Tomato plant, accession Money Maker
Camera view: horizontal (90 deg, fisheye); turntable rotation: 90 degrees
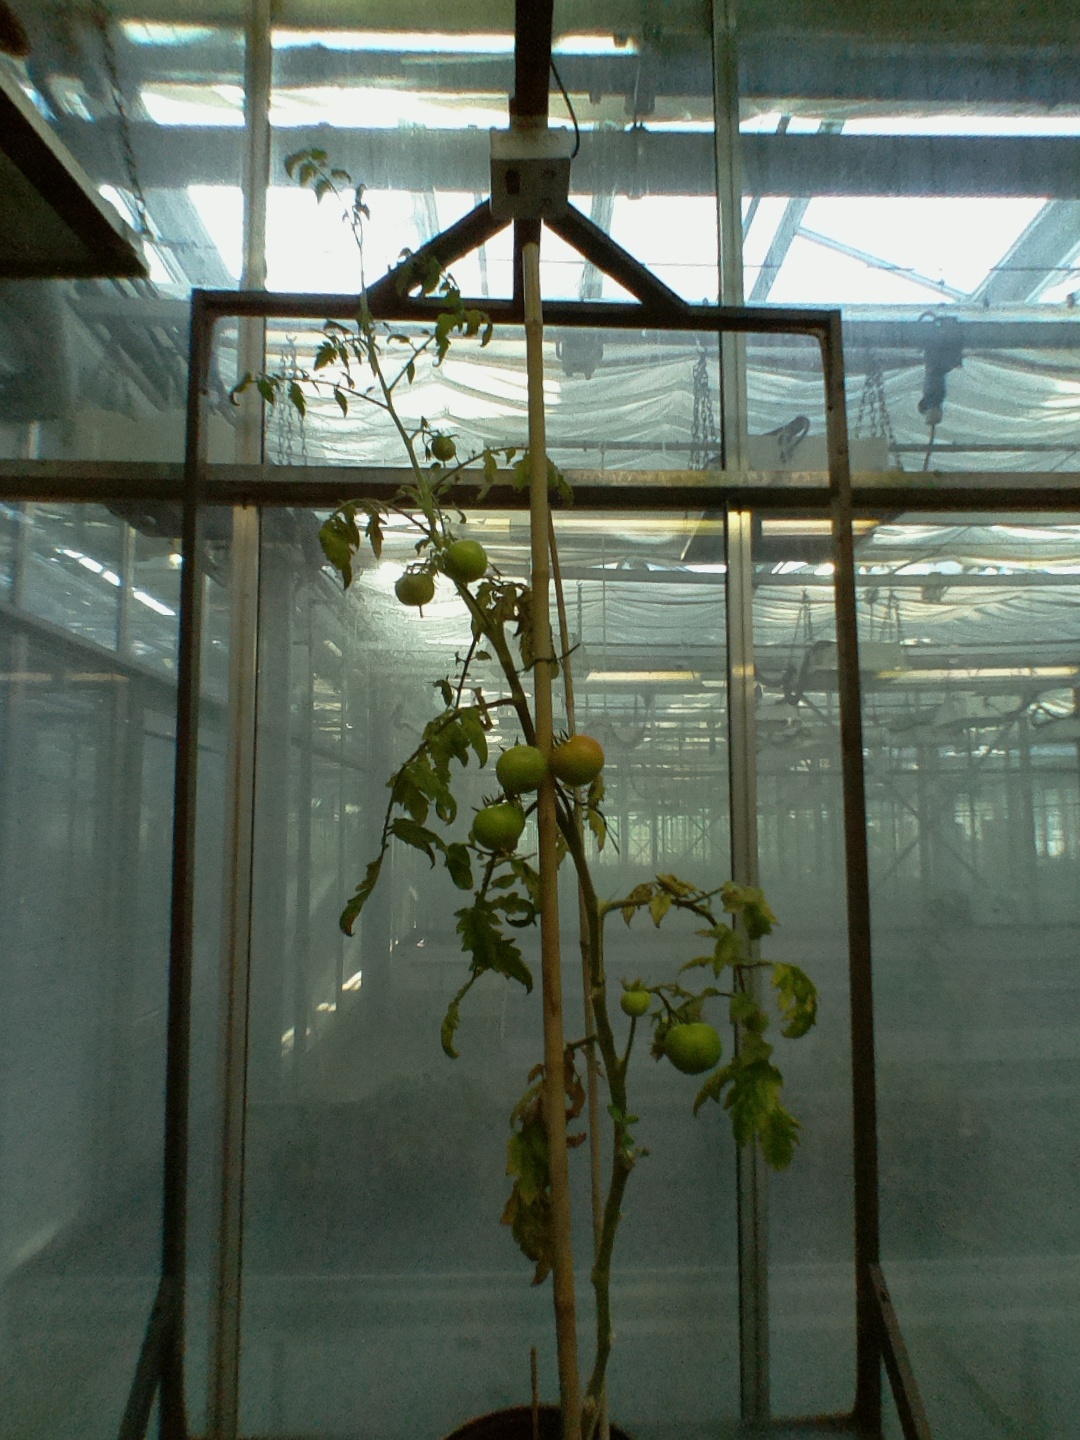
BBCH growth stage 80: fruits start showing typical ripe color (orange -> red)